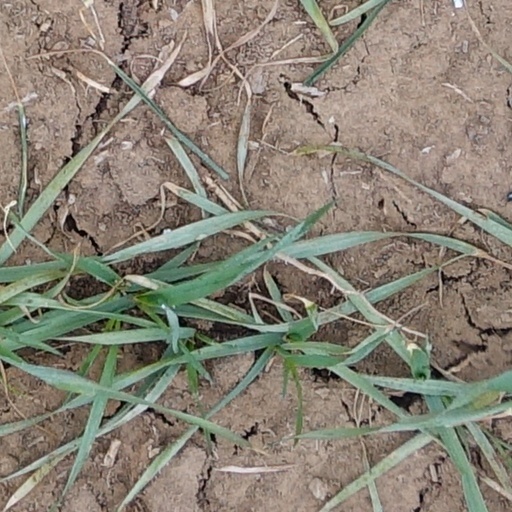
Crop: wheat